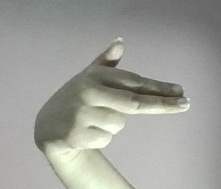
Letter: ghain